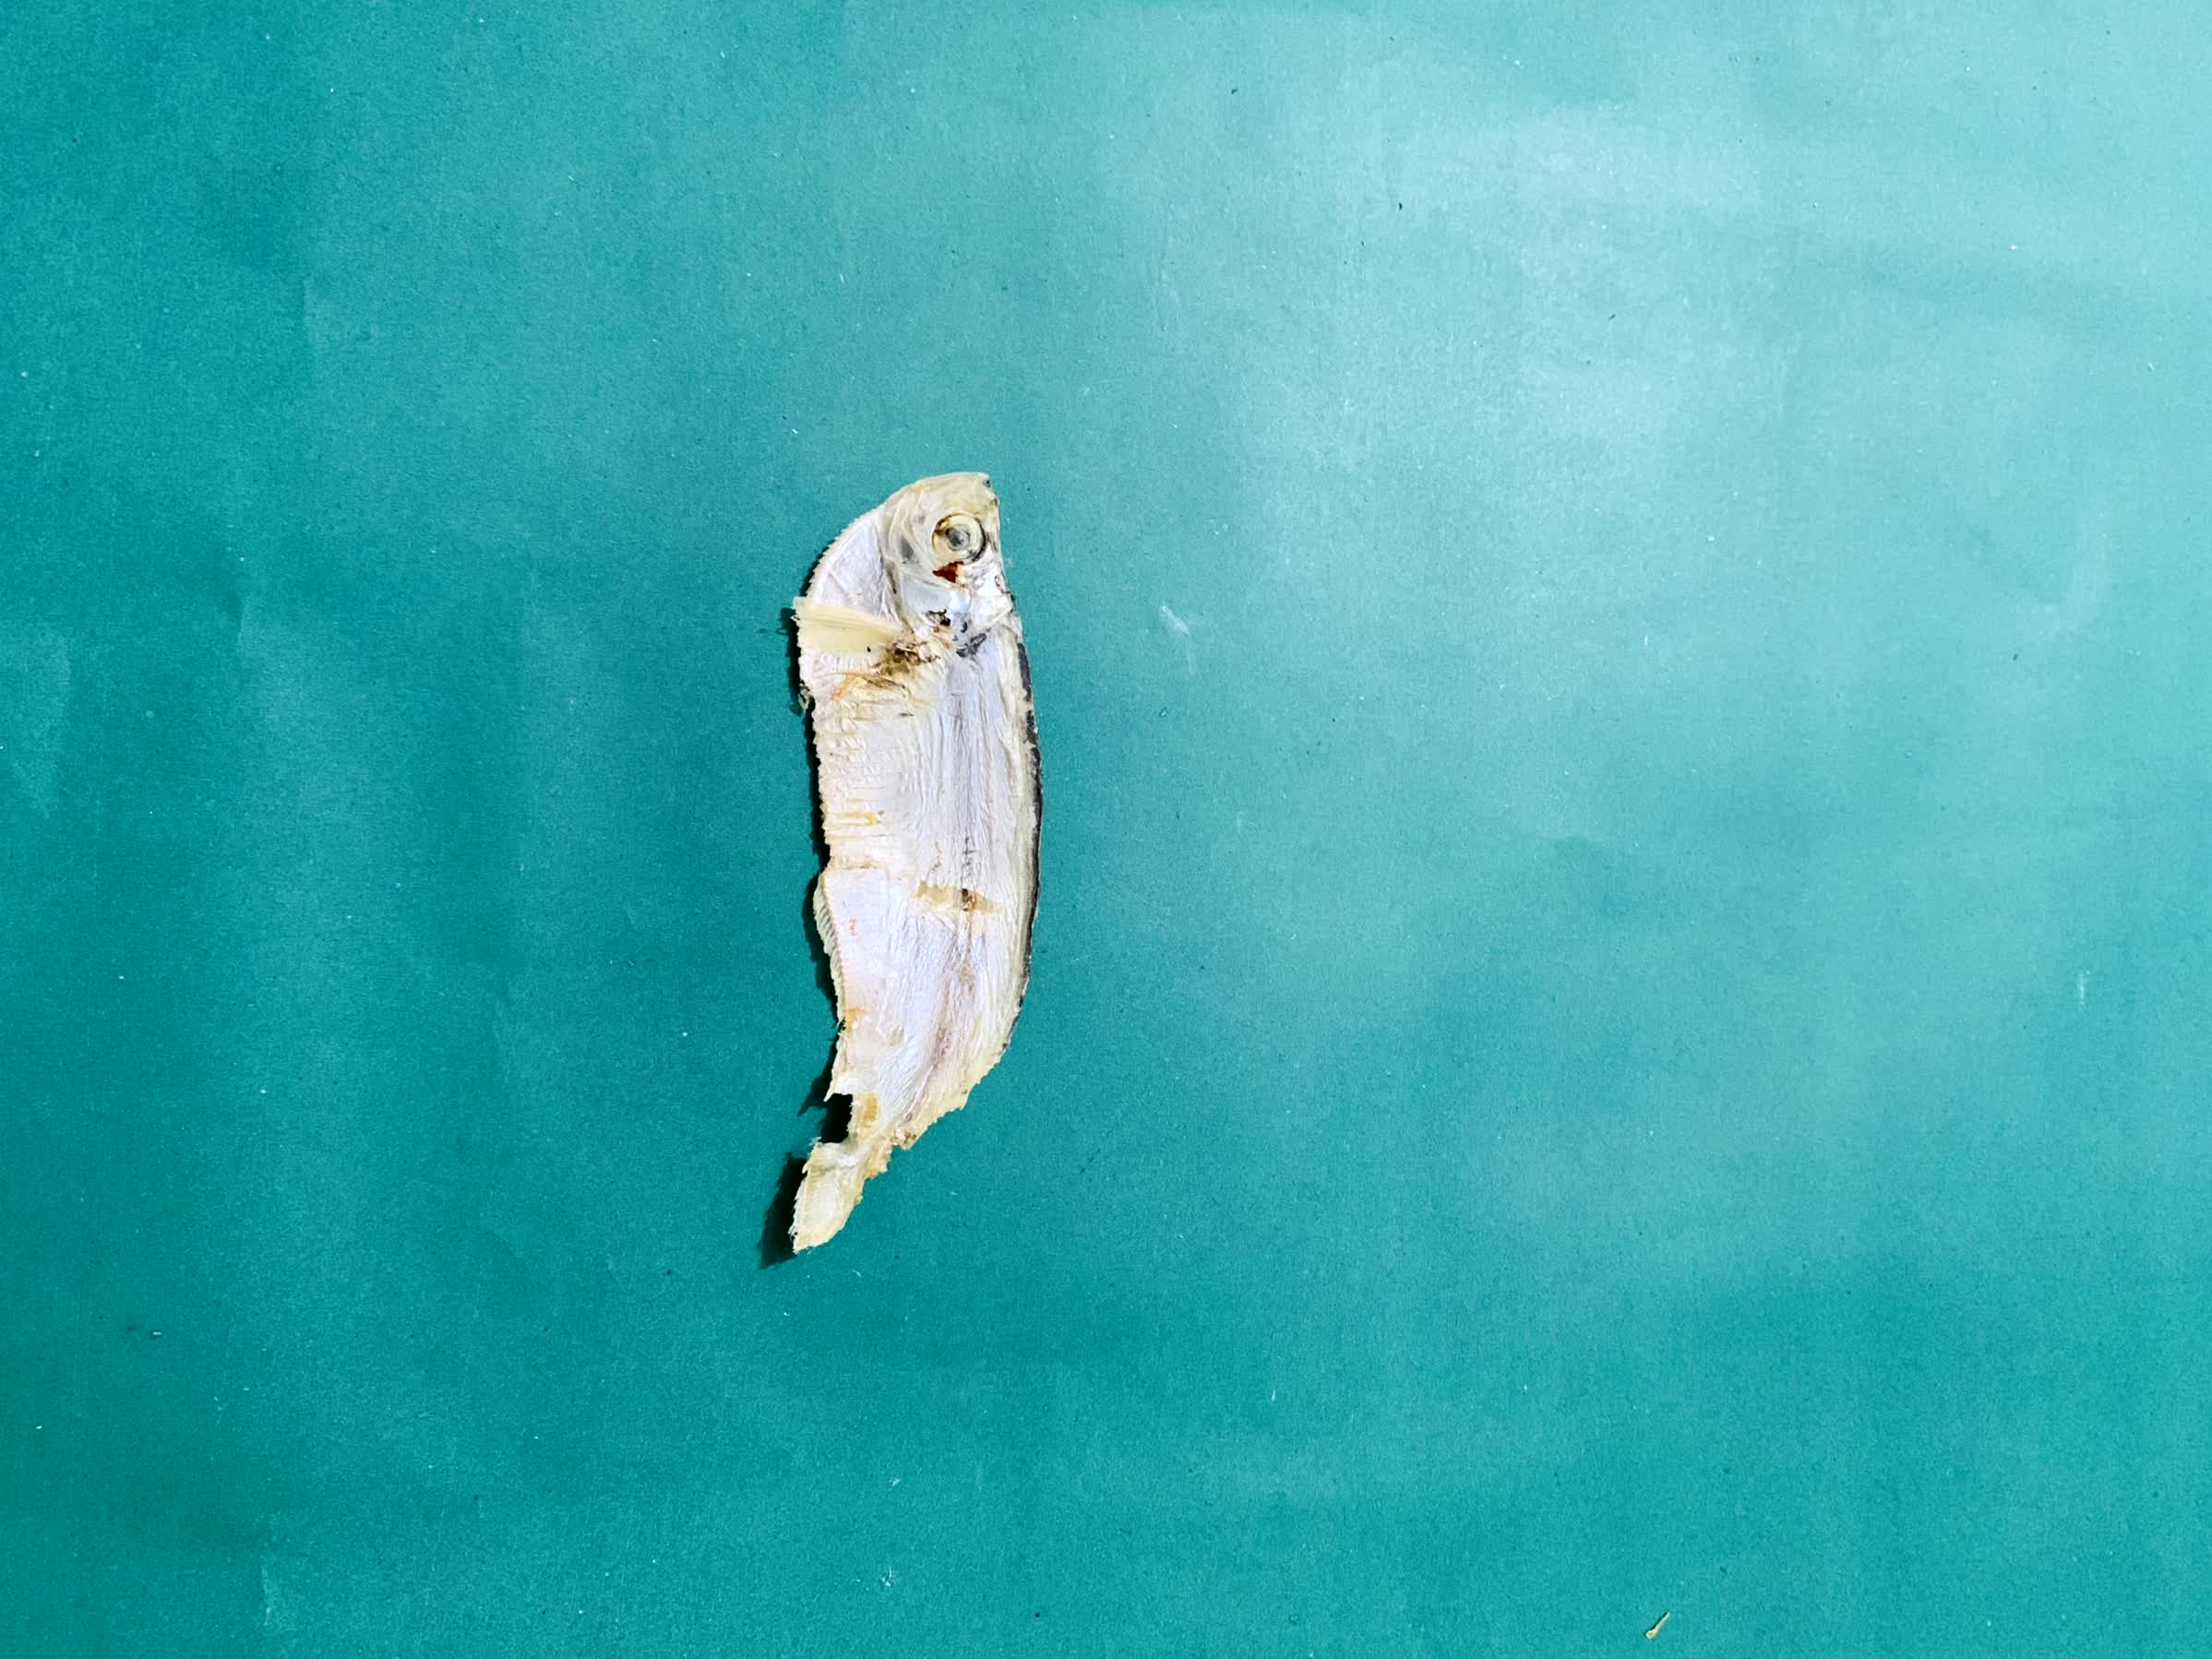
Species: Shukna Feuwa